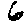
Label: 6